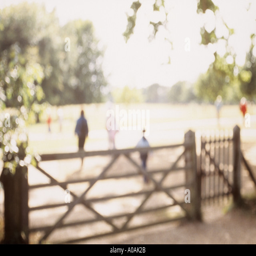
impressionistic figures in a summer landscape with trees and gates